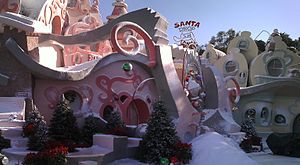
Grinchen - Julen er stjålet
Grinchen – Julen er stjålet er en amerikansk jule-film fra 2000.